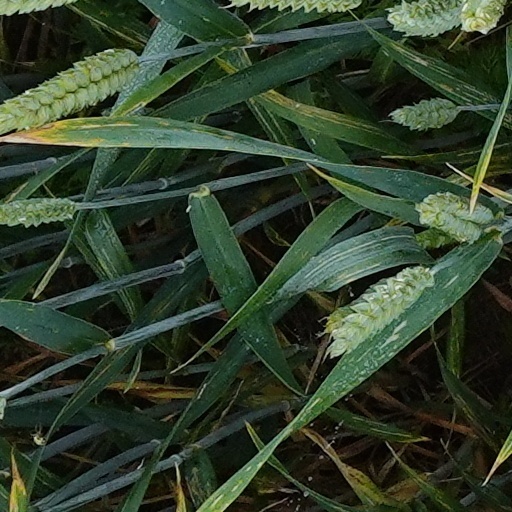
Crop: wheat